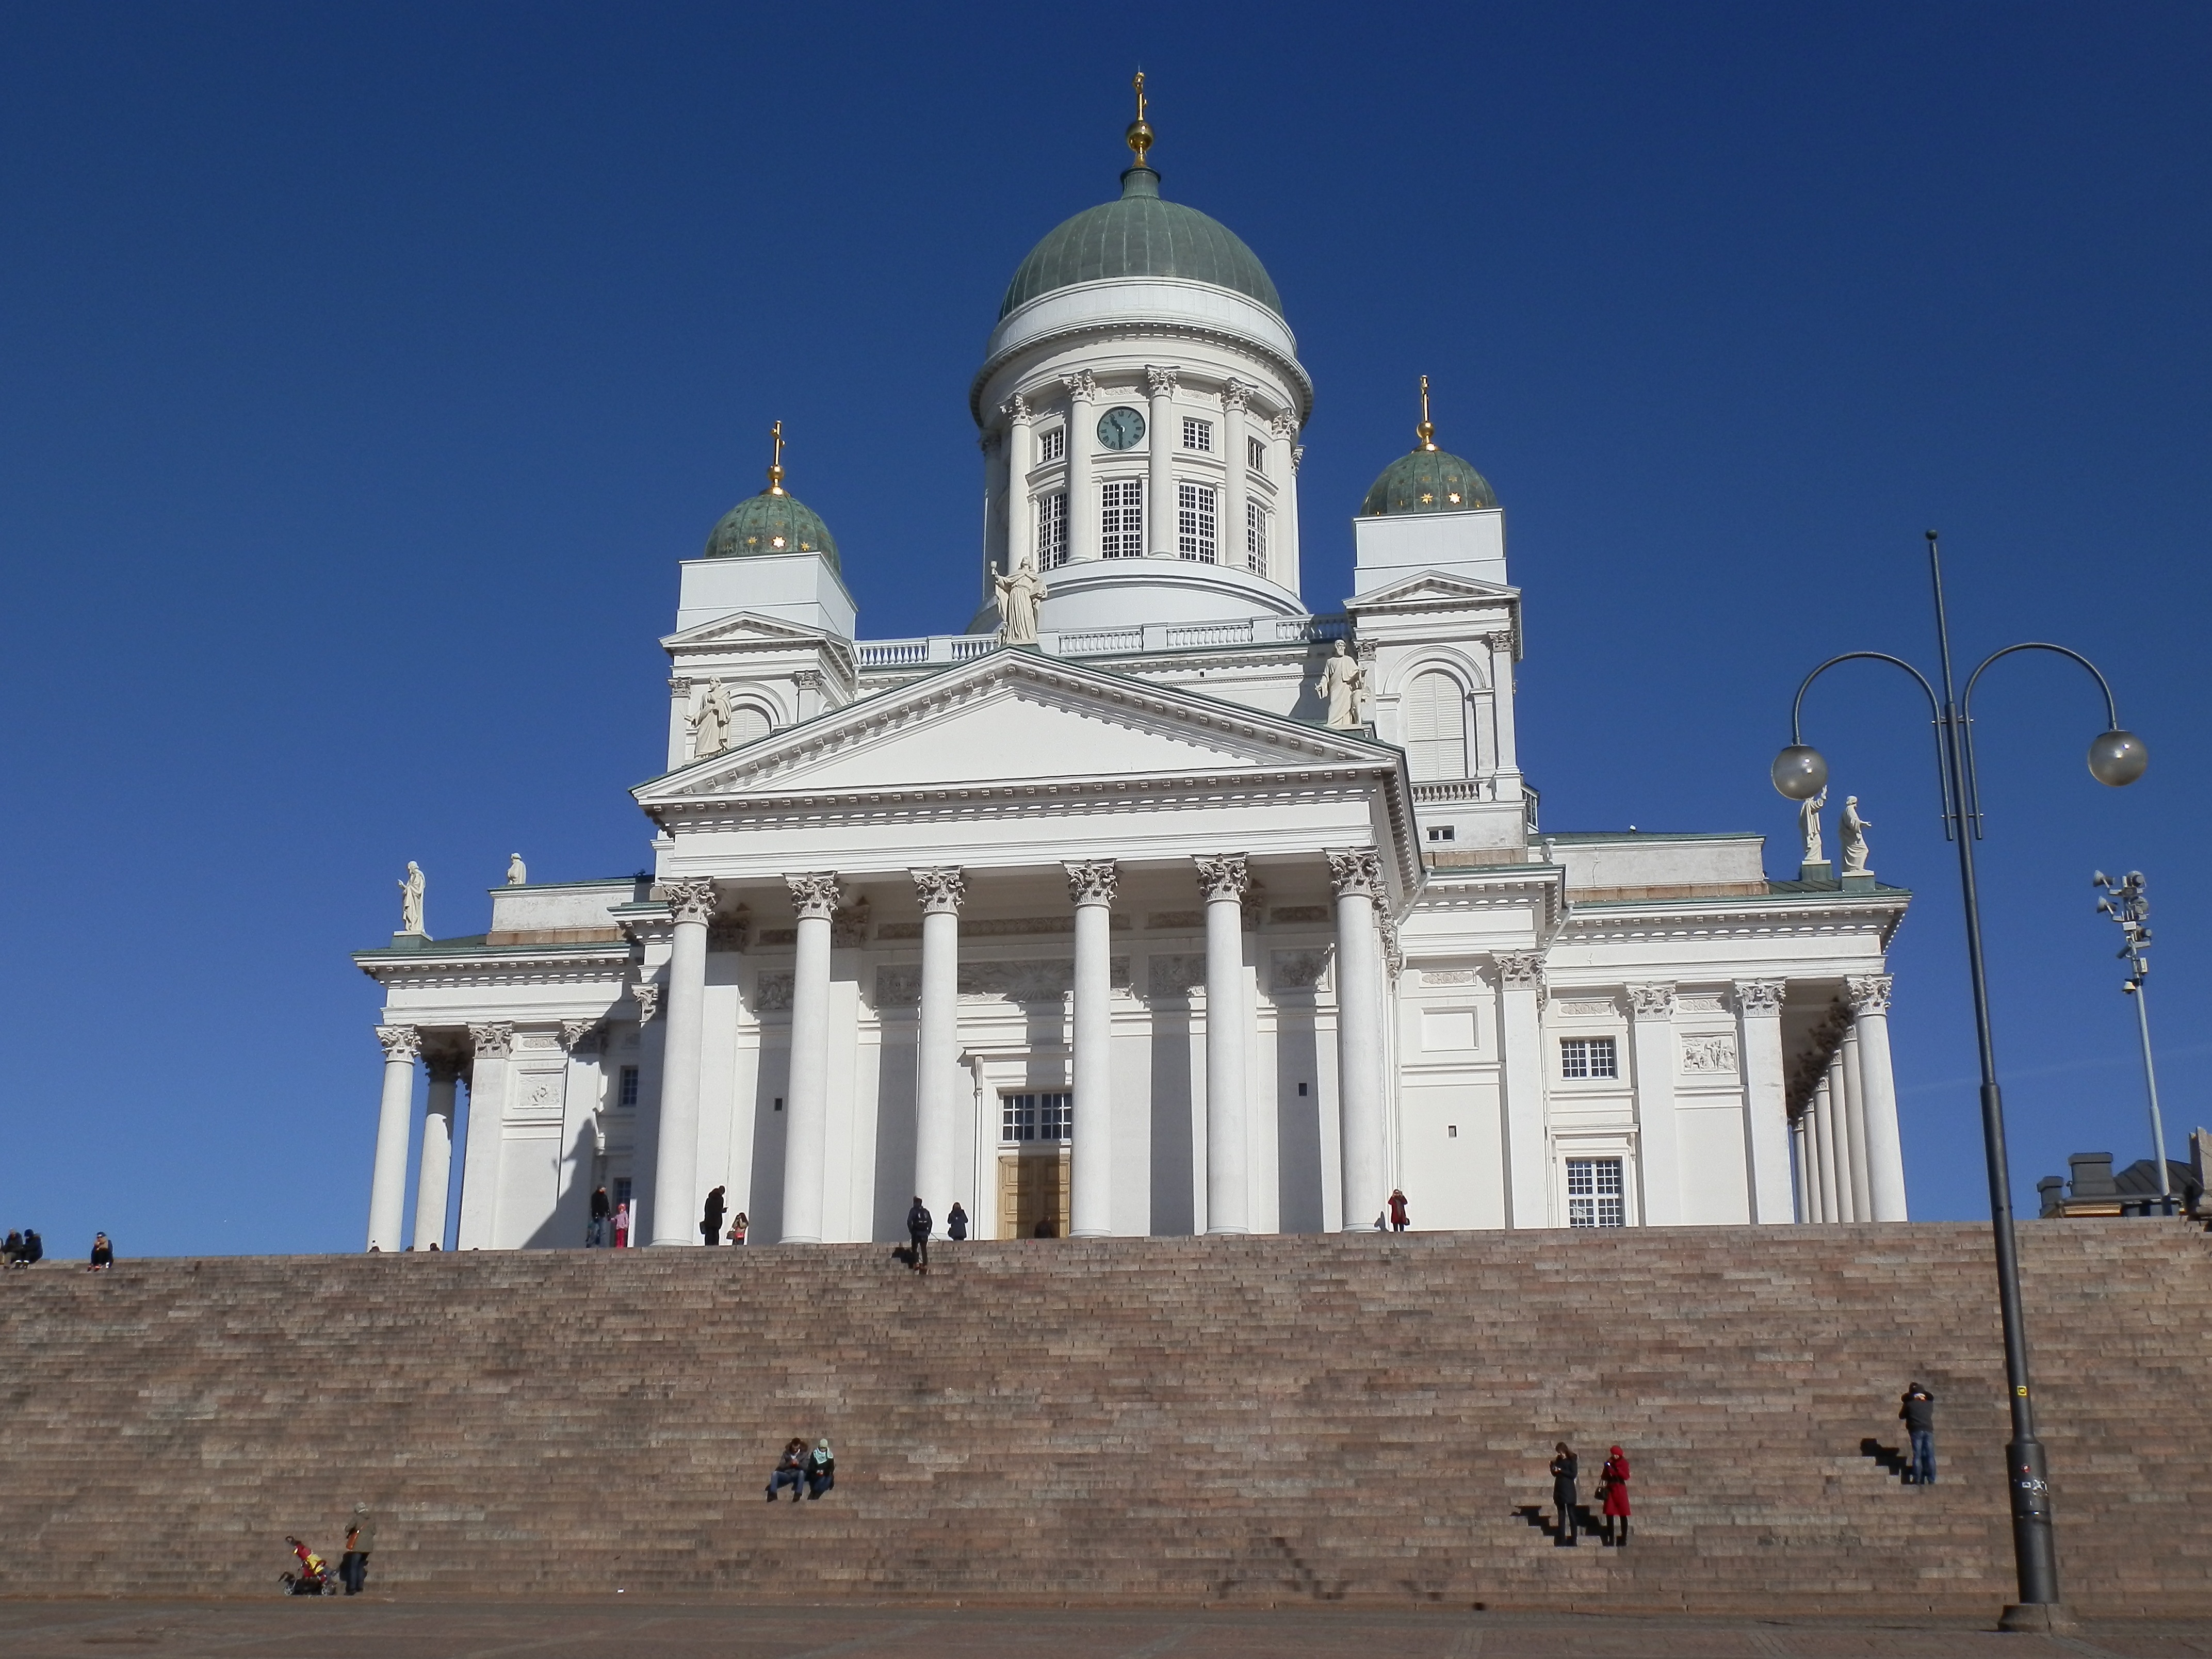
building, landmark, church, cathedral, place of worship, monastery, finland, helsinki, basilica, dome, historic site, byzantine architecture